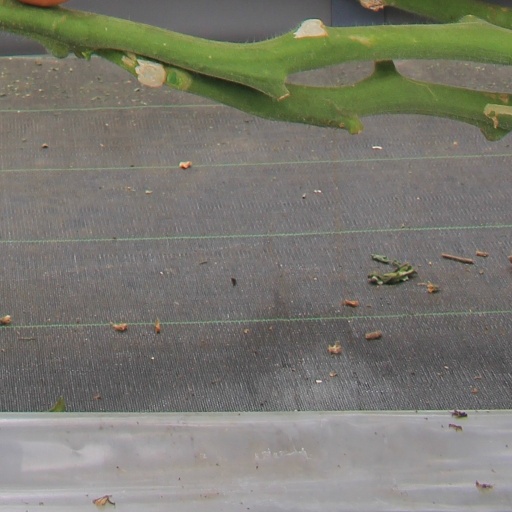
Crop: tomato